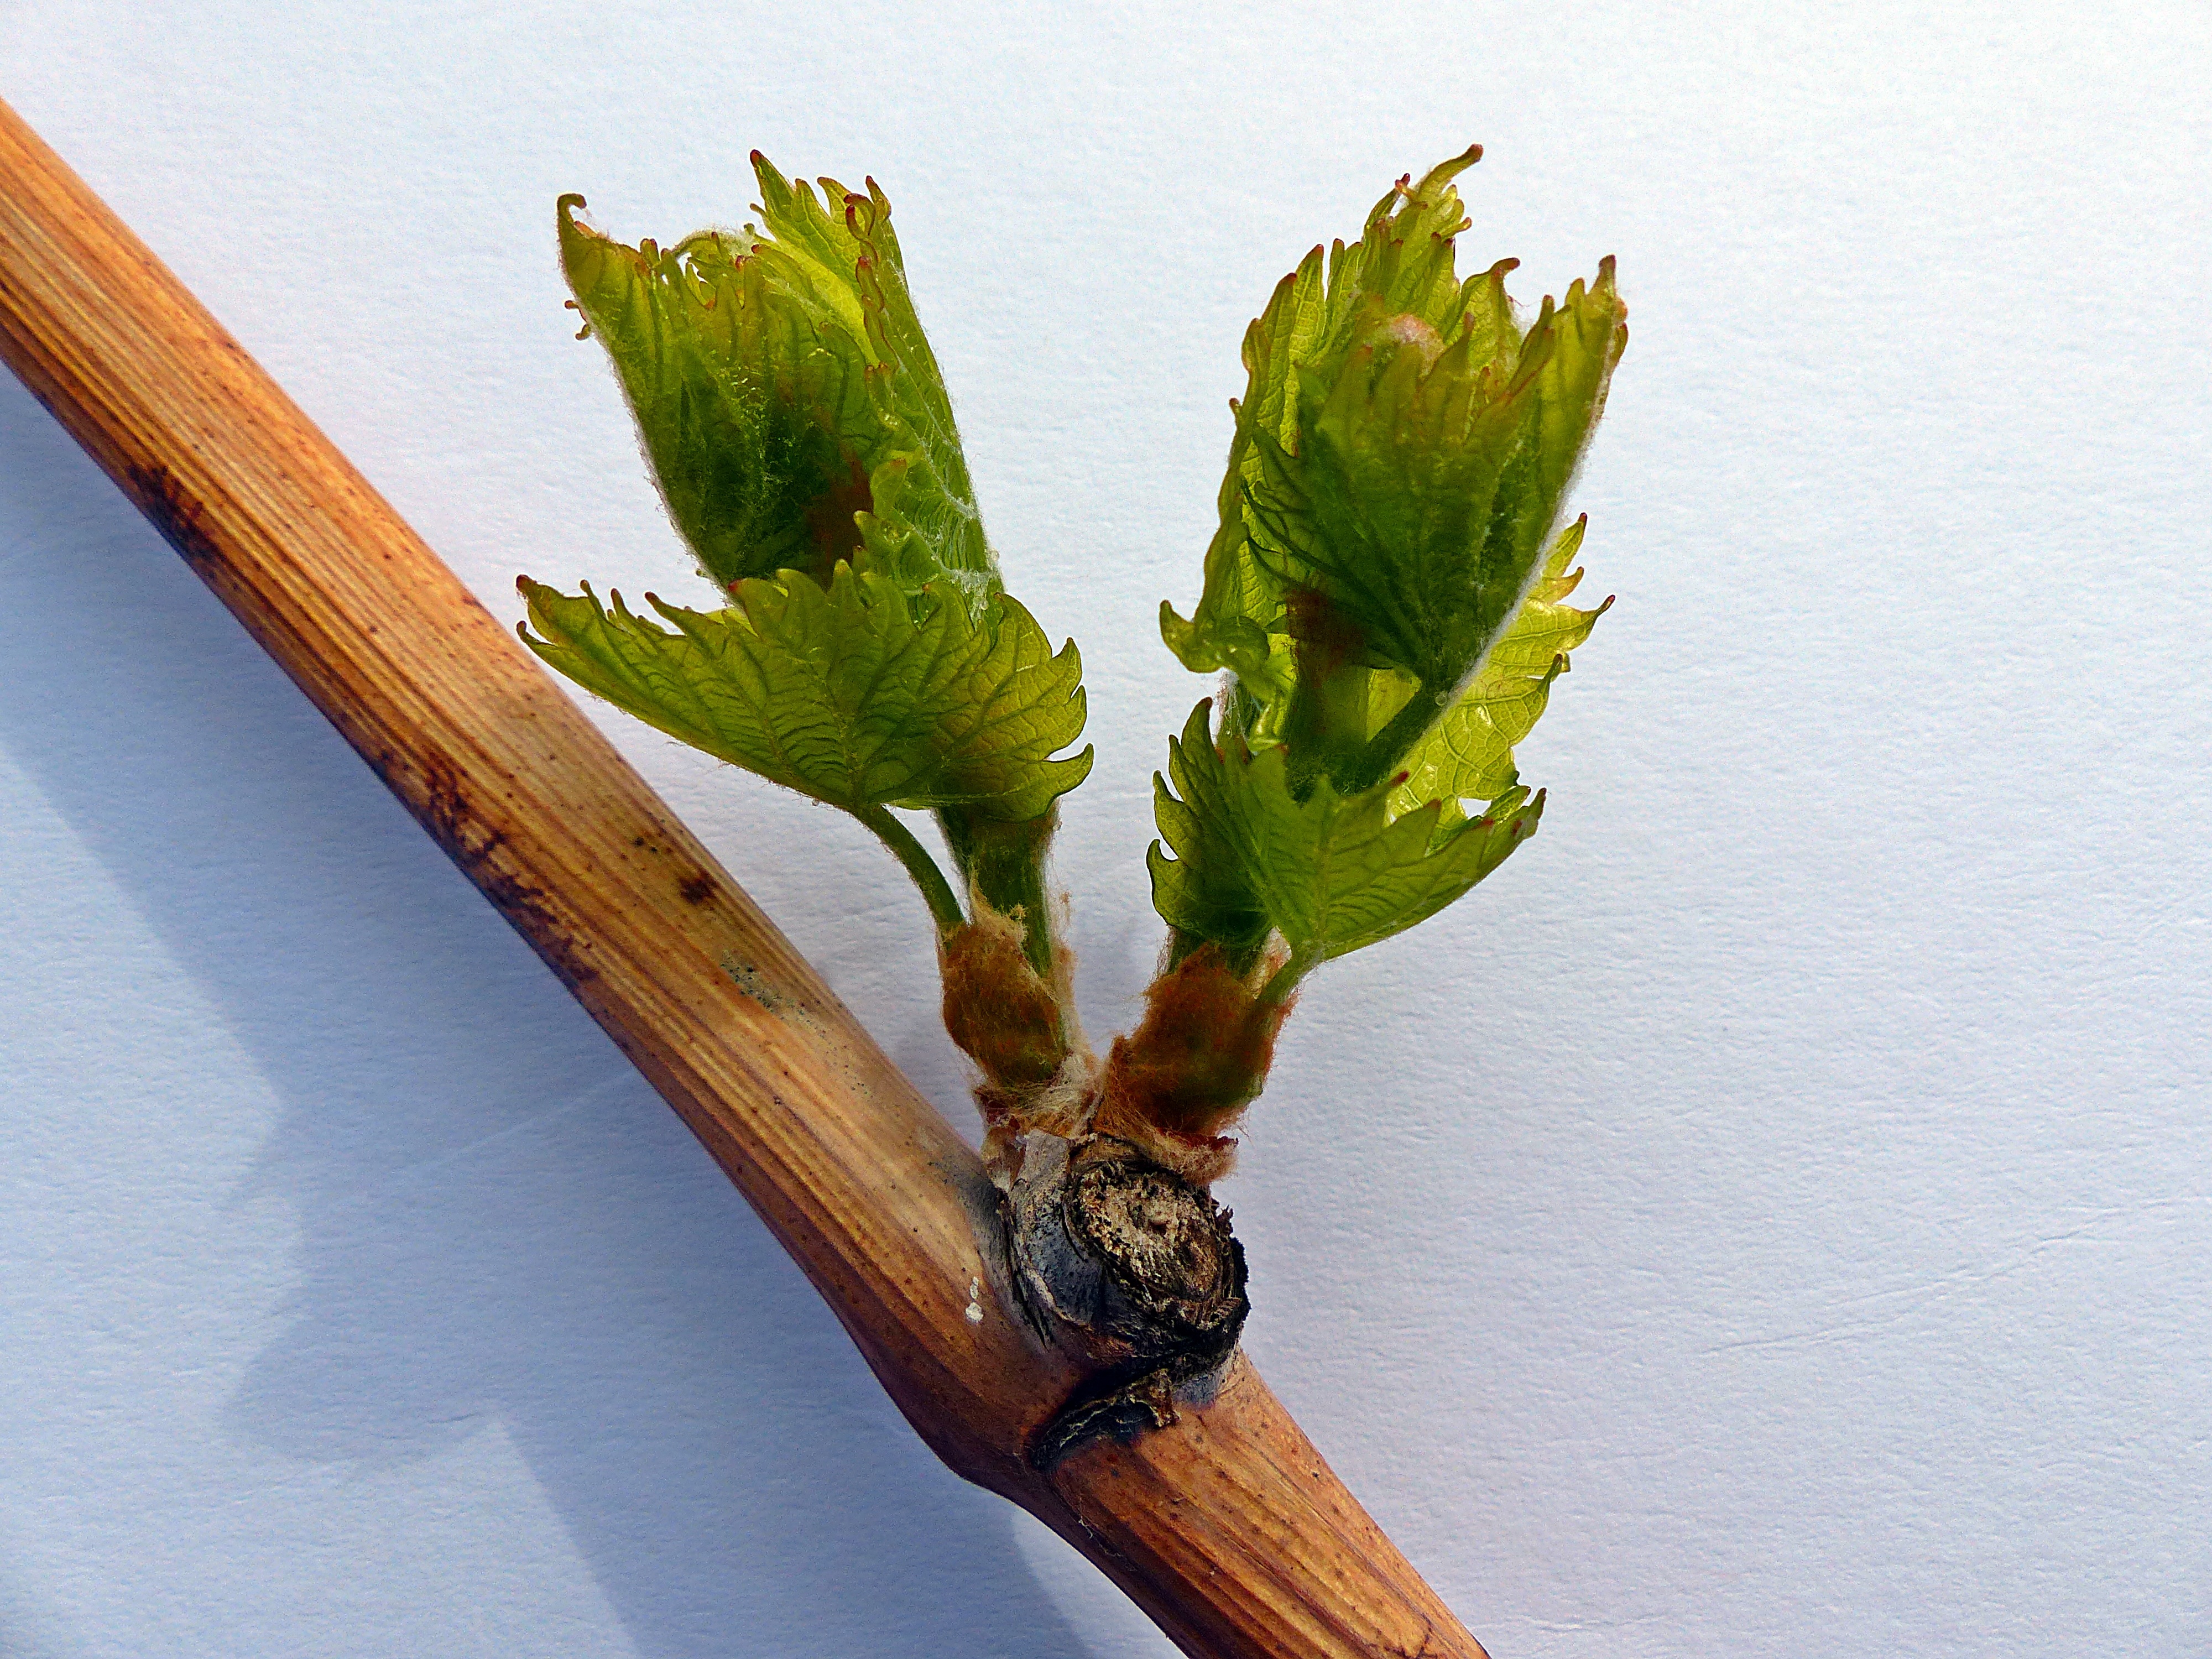
tree, branch, plant, wood, vine, wine, leaf, flower, food, produce, vegetable, grow, close, flora, twig, engine, bud, winegrowing, flowering plant, plant stem, land plant, driving tip